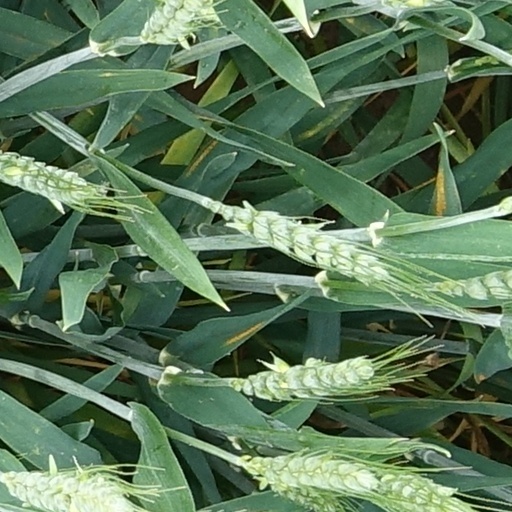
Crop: wheat